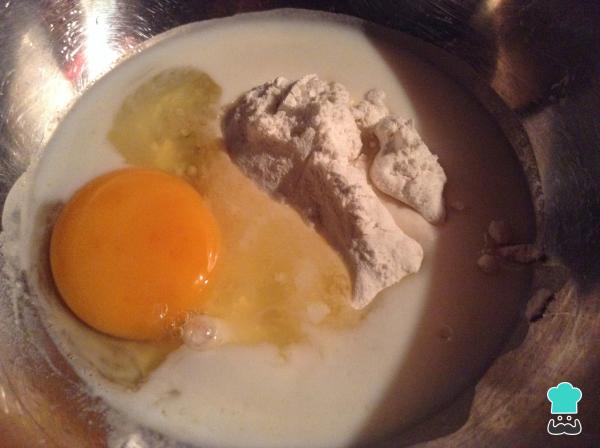
0En un tazón adiciona la harina de trigo, la leche y los huevos. Mezcla bien los ingredientes.